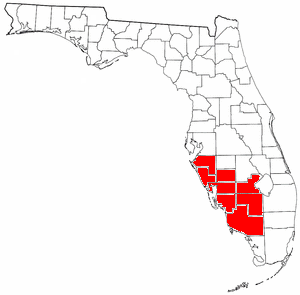
La Southwest Florida est une région de la Floride aux États-Unis.